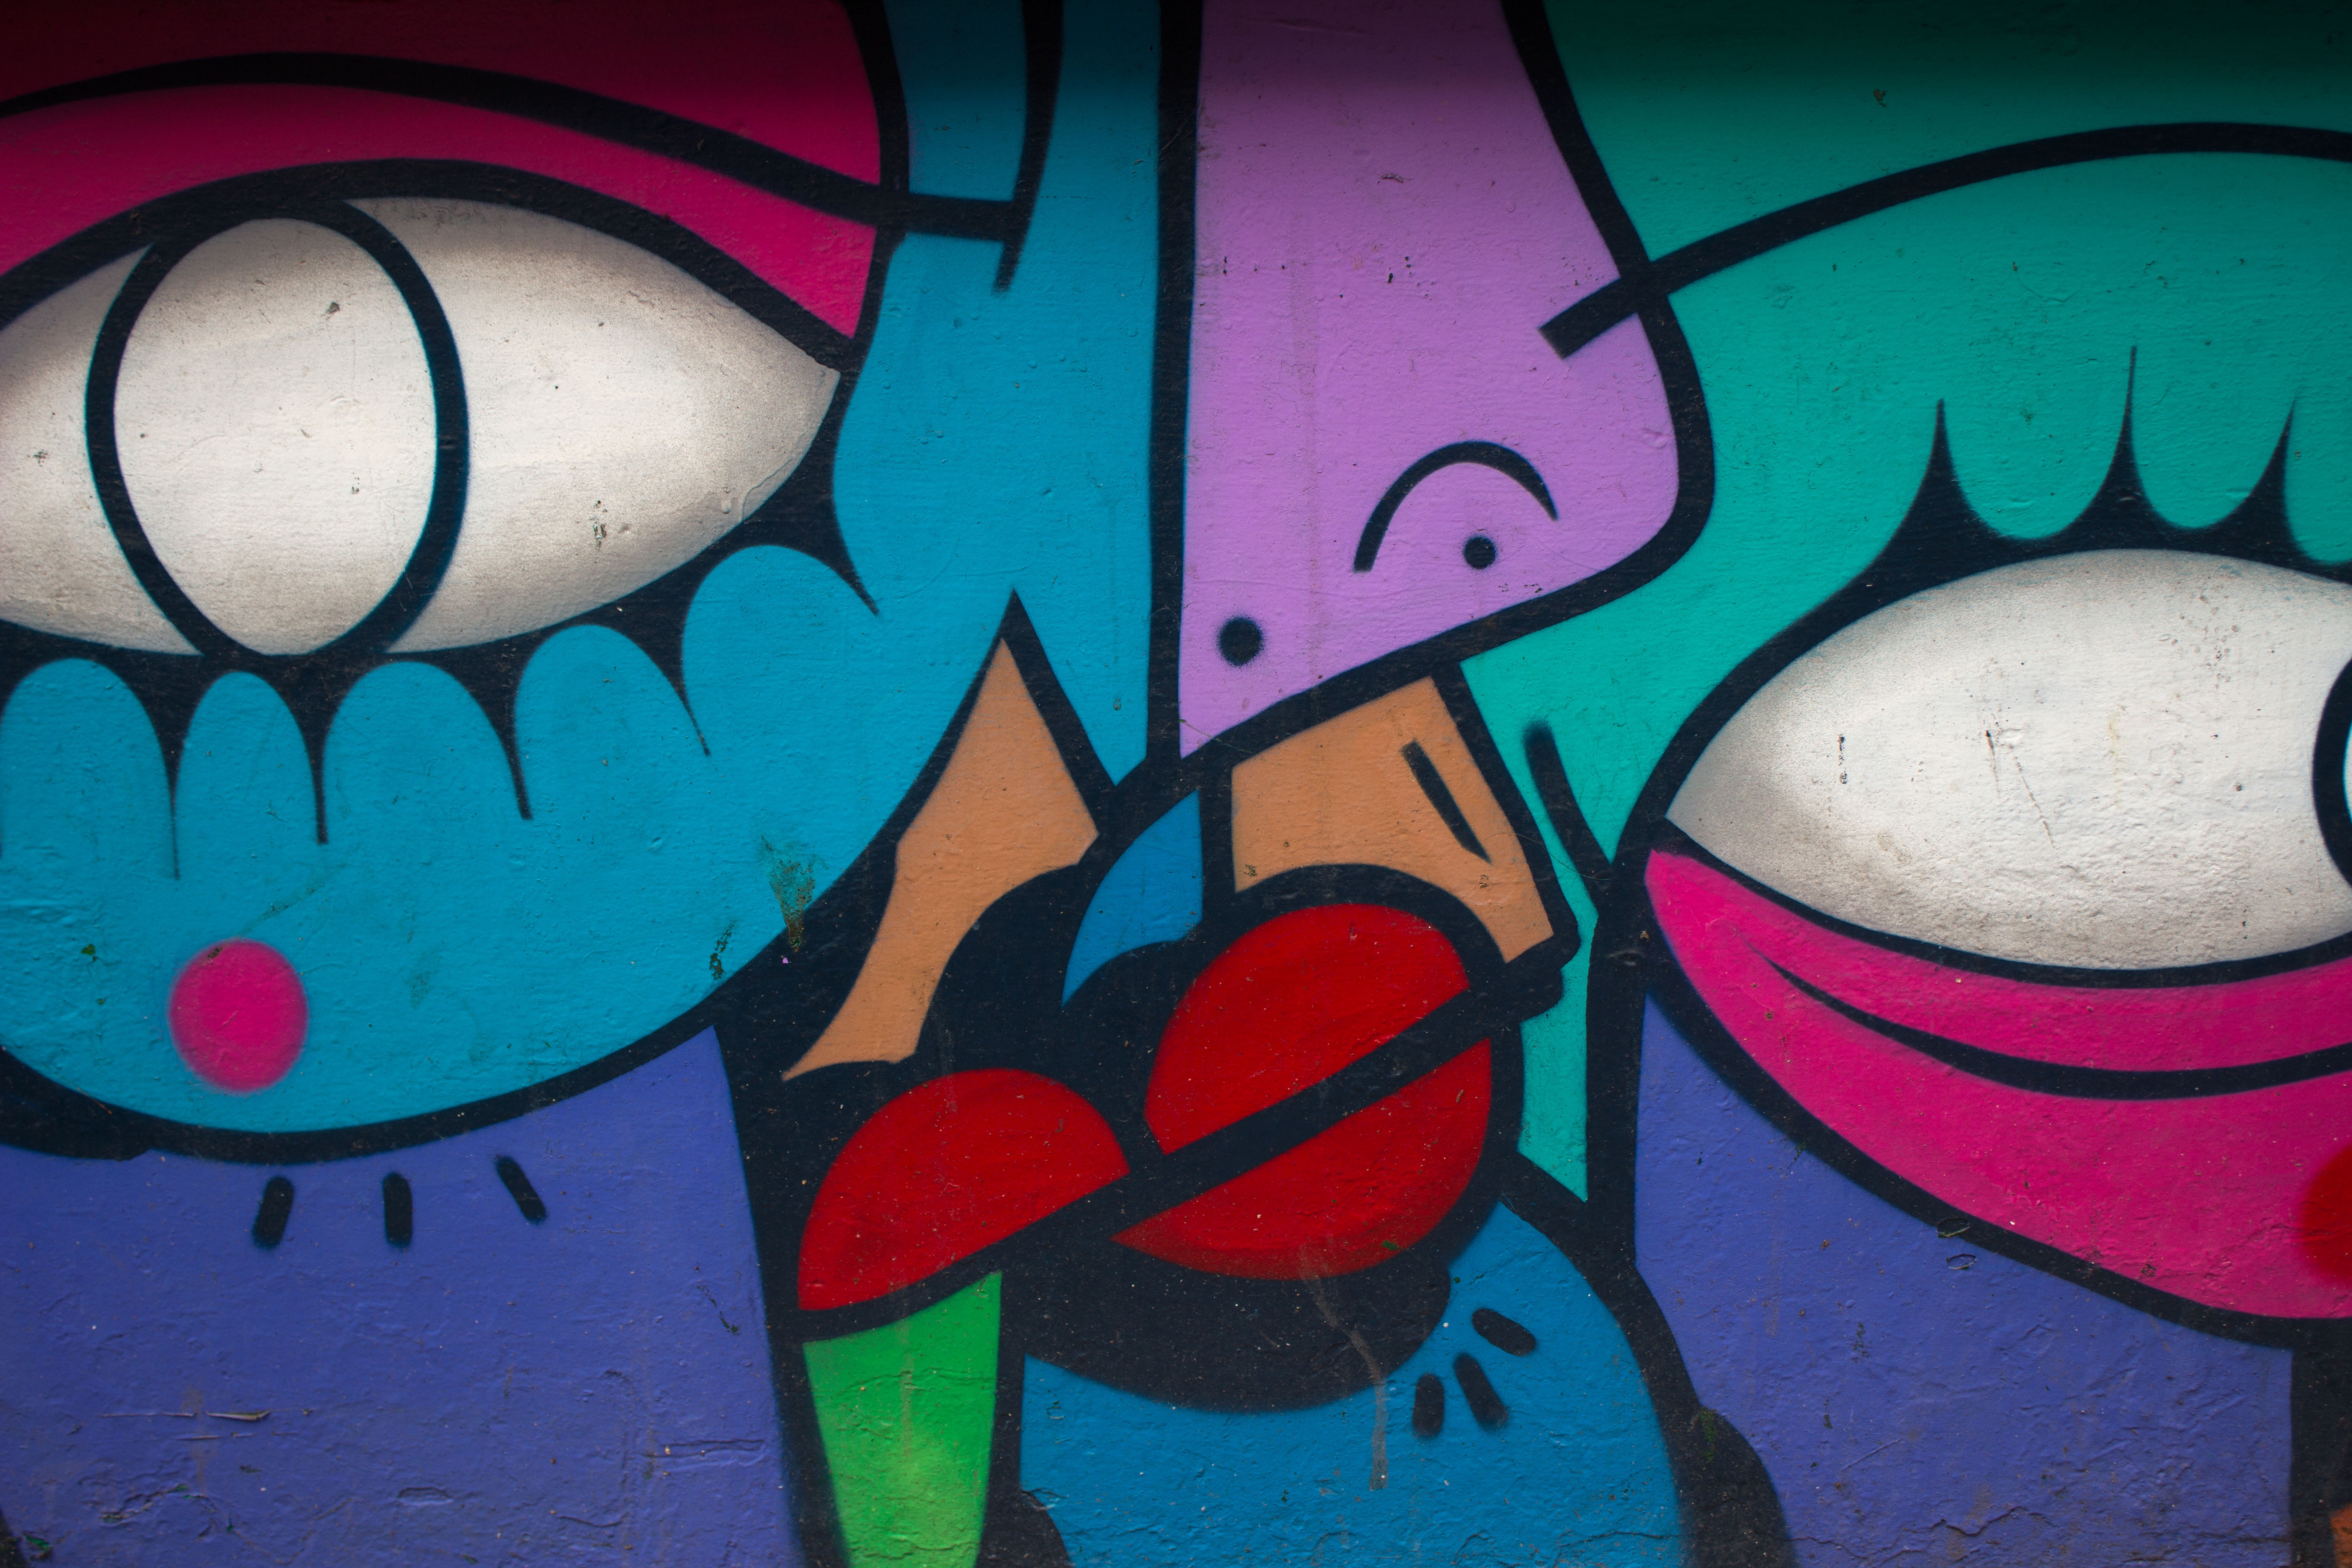
street art, london, shoreditch, eastend, brick lane, street, art